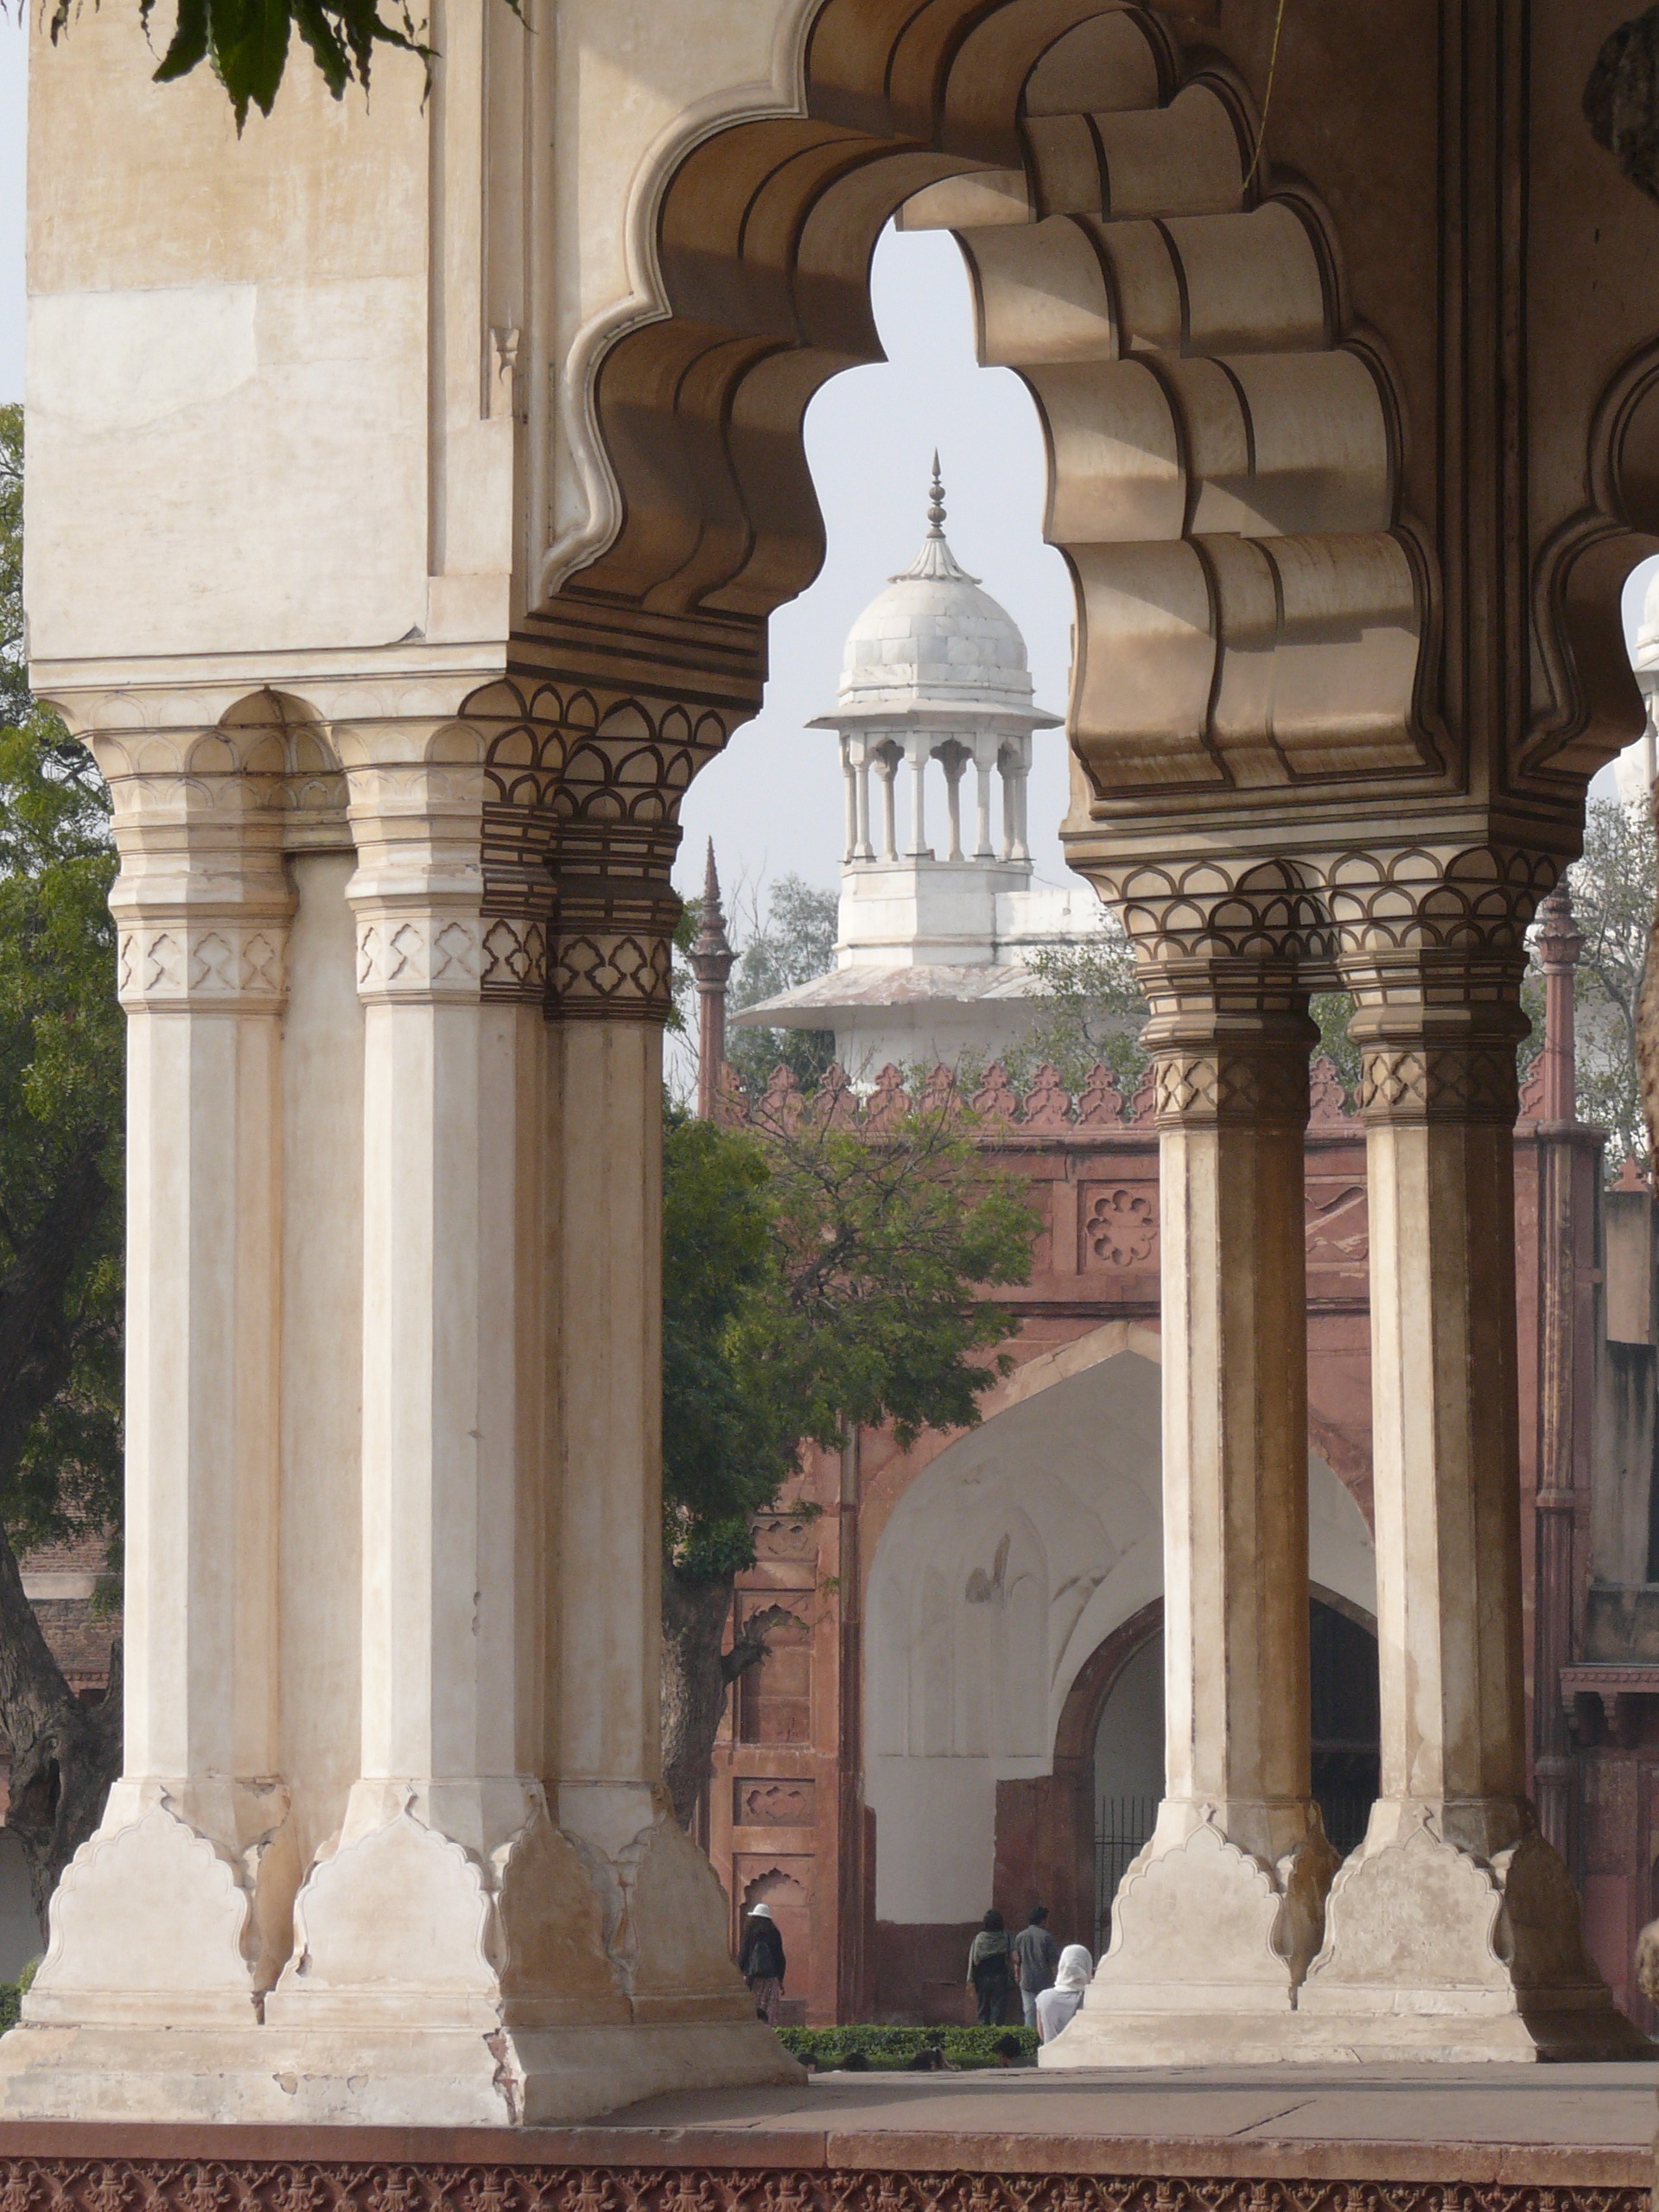
architecture, structure, building, palace, monument, statue, arch, column, landmark, church, cathedral, place of worship, taj mahal, temple, altar, monastery, shrine, india, tomb, carving, mausoleum, ancient history